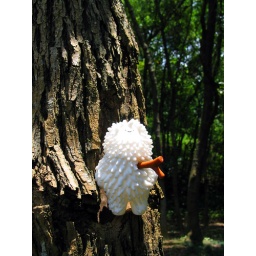
I took this series of photo during my lunch hour, and there is a forest near my office :D